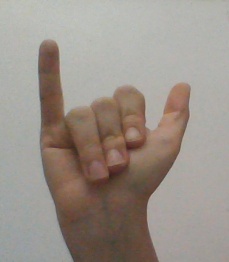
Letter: ya